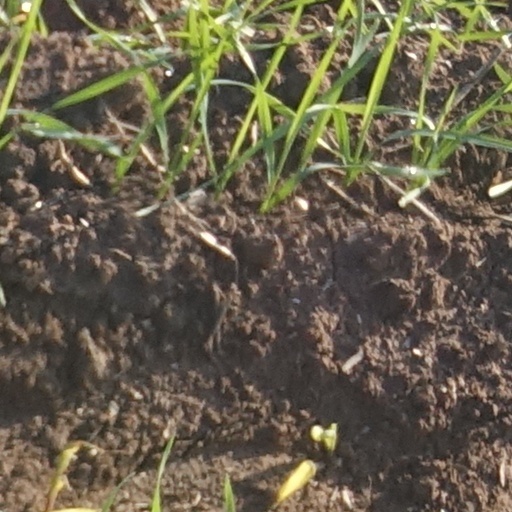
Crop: wheat